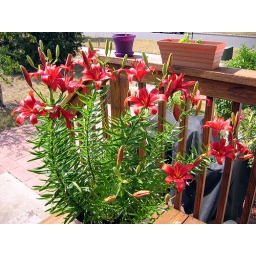
in a pot and on my balcony